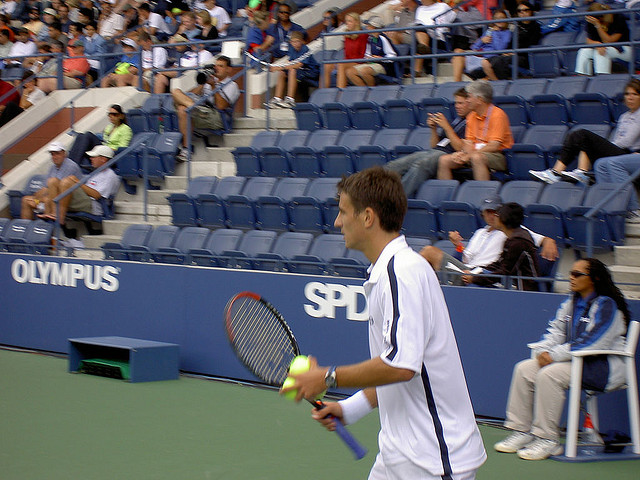
khán giả đang theo dõi chuyển động của nam vận động viên tennis